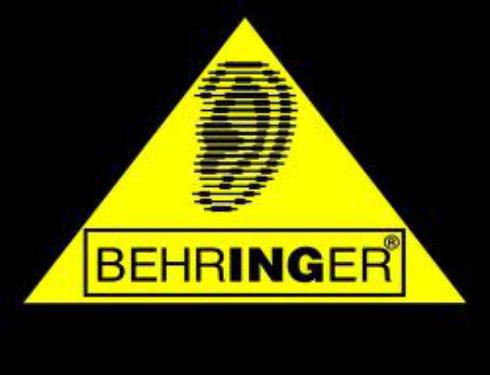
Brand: Behringer
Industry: Electronic